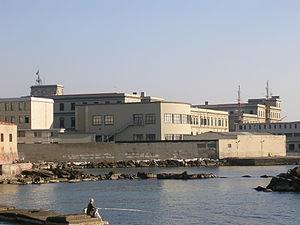
L'Accademia navale di Livorno est une académie et école militaire italienne située à Livourne ouverte aux garçons et filles dont la finalité est la formation technique et la préparation militaire des officiers de la Marine militaire italienne. Elle est active depuis le 6 novembre 1881.